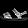
Label: Sandal